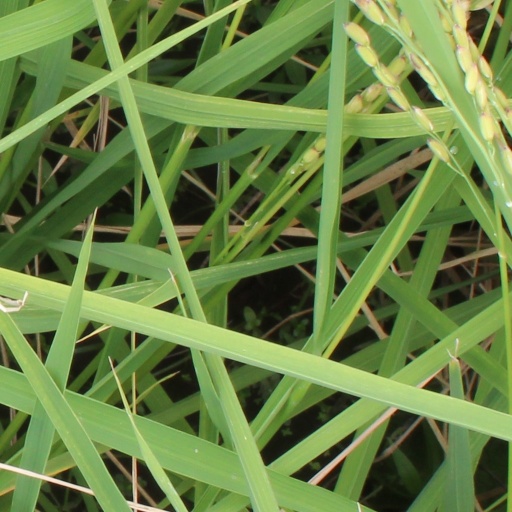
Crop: rice